History of Philippine money

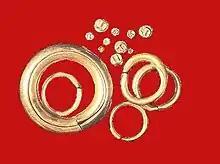
The gold currencies: (upper part) the Piloncitos and the Barter rings (lower part).

The early Filipinos also traded along with the Barter rings, which is gold ring-like ingots. These barter rings are bigger than a doughnut in size and are made of nearly pure gold.